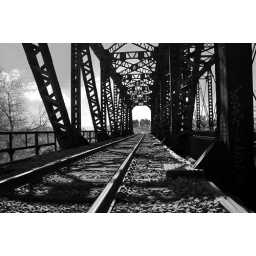
Old bridge in Victorville built in 1924. Used by trains to cross the Mojave river.